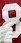
Number: 8